Hendrik Pierson

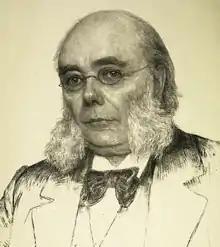
Hendrik Pierson by Jan Pieter Veth (1896)

Hendrik Pierson (10 July 1834 – 7 August 1923) was a Dutch Lutheran minister and member of the Réveil religious revival movement.